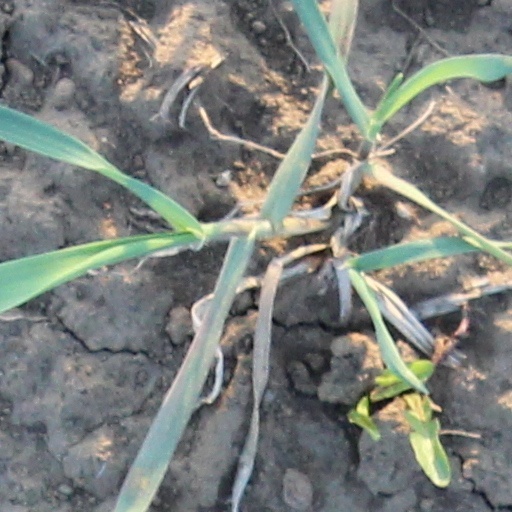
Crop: wheat